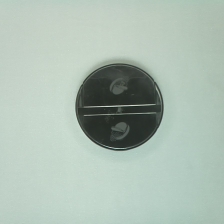
Color: black
Cap type: dual flip-top cap